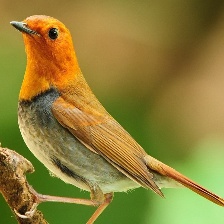
Species: JAPANESE ROBIN
Scientific name: ERITHACUS AKAHIGE
ImageNet parent category: robin